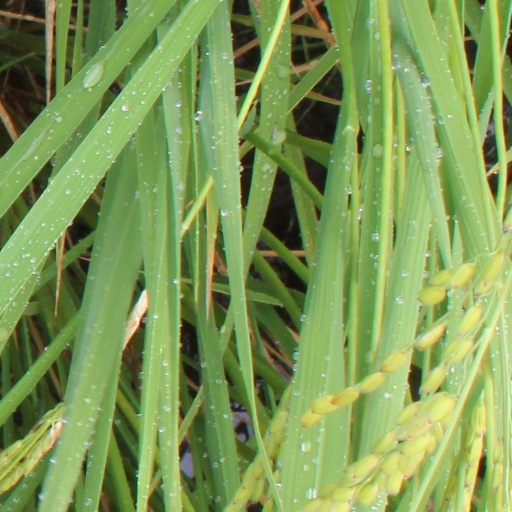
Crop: rice